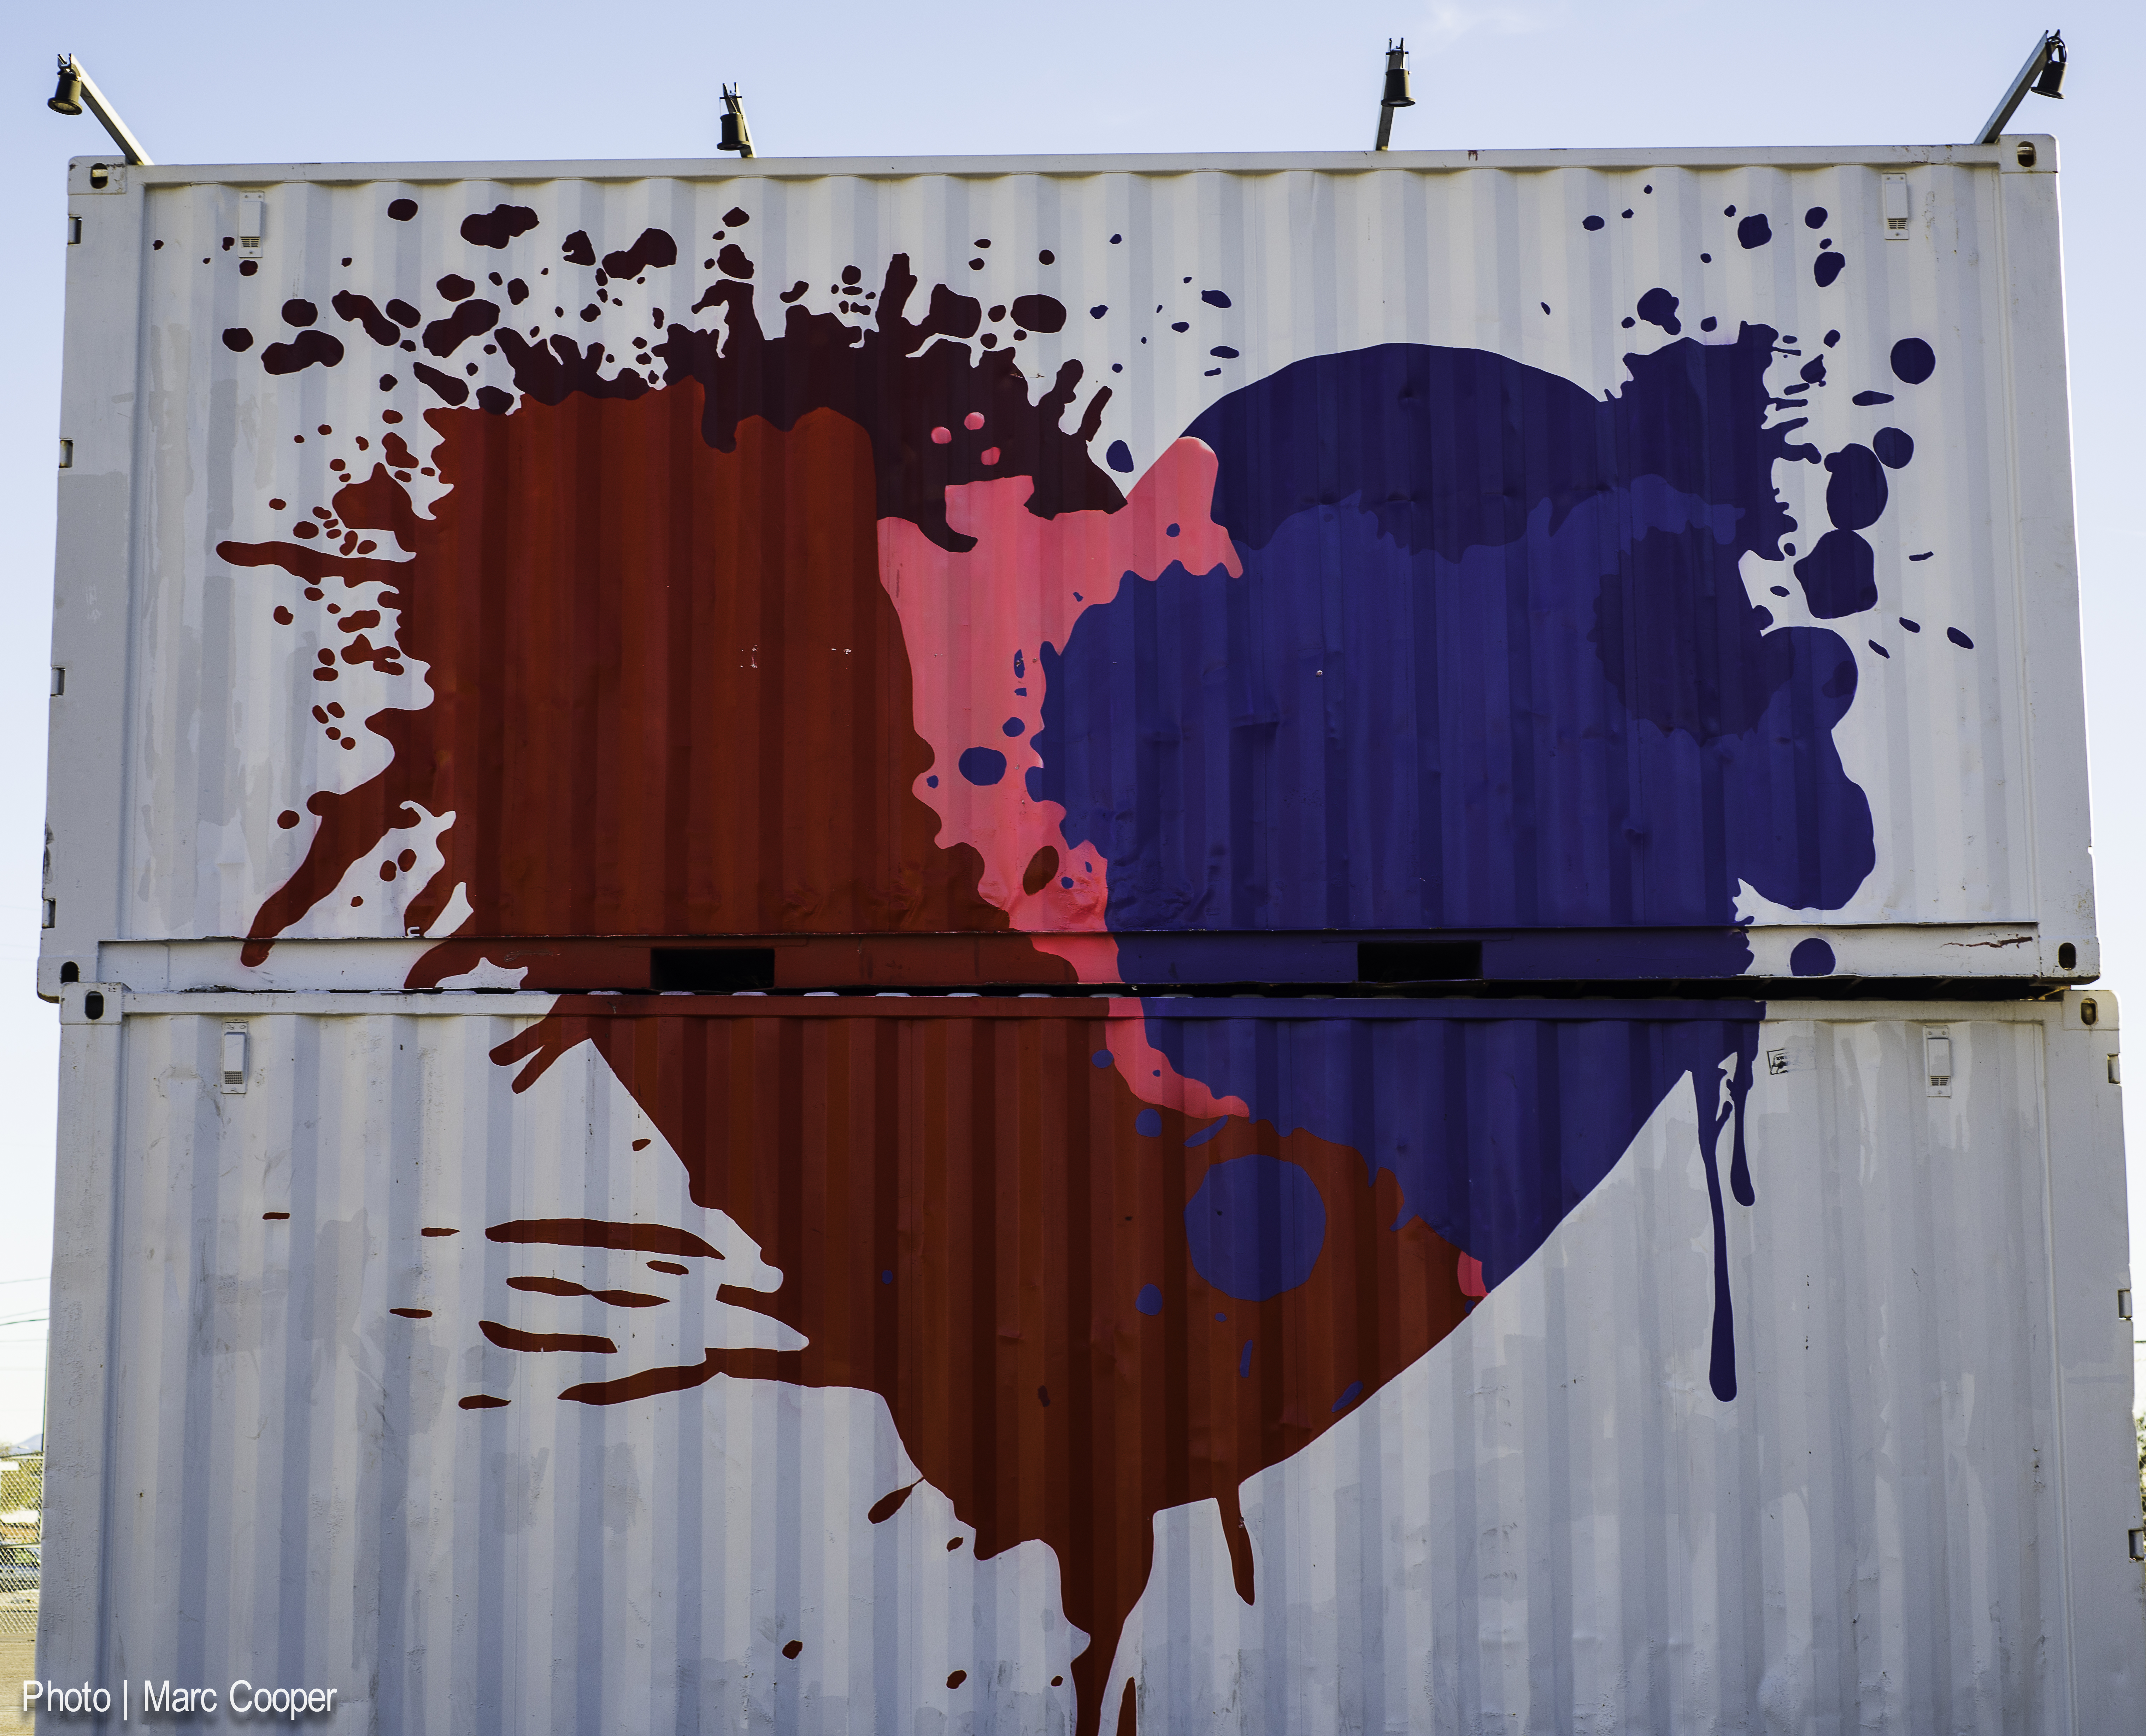
advertising, line, red, color, banner, flag, blue, interior design, art, vegasart, vegasstreetart, heartart, containerart